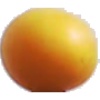
Label: Cherry Wax Yellow 1